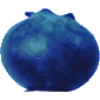
Label: Huckleberry 1